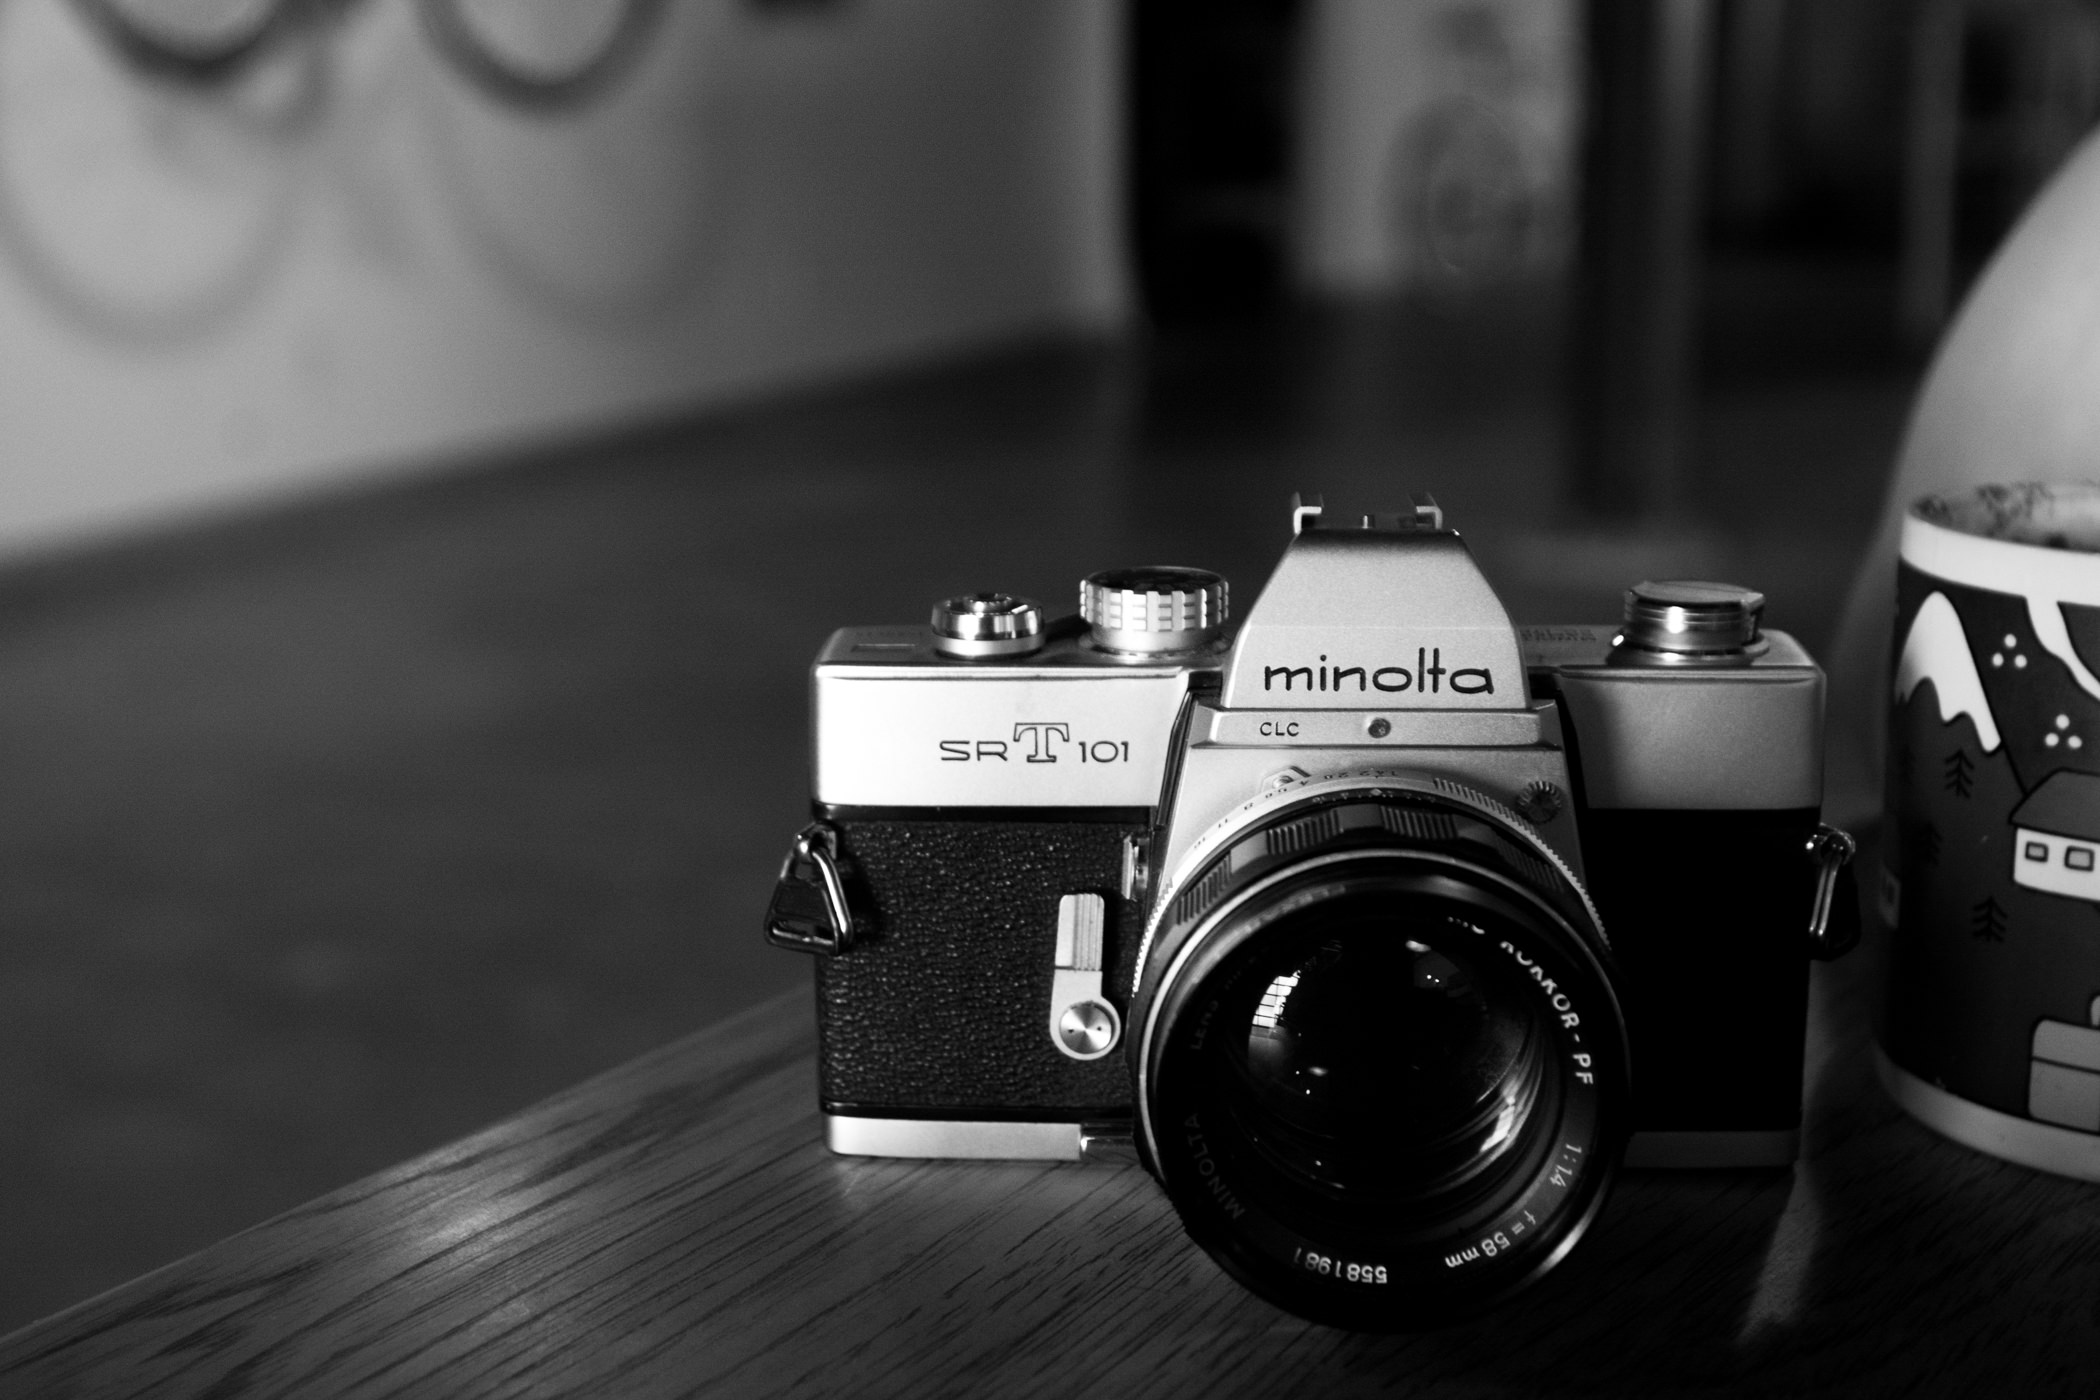
black and white, white, camera, photography, vintage, lens, black, monochrome, reflex camera, digital camera, photograph, classic, camera lens, minolta, monochrome photography, digital slr, single lens reflex camera, cameras optics, mirrorless interchangeable lens camera